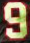
Number: 9